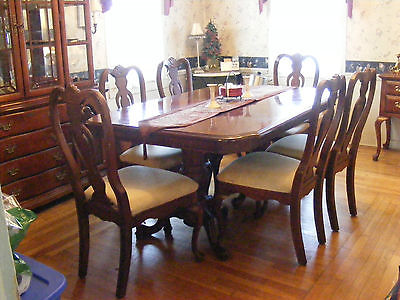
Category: table